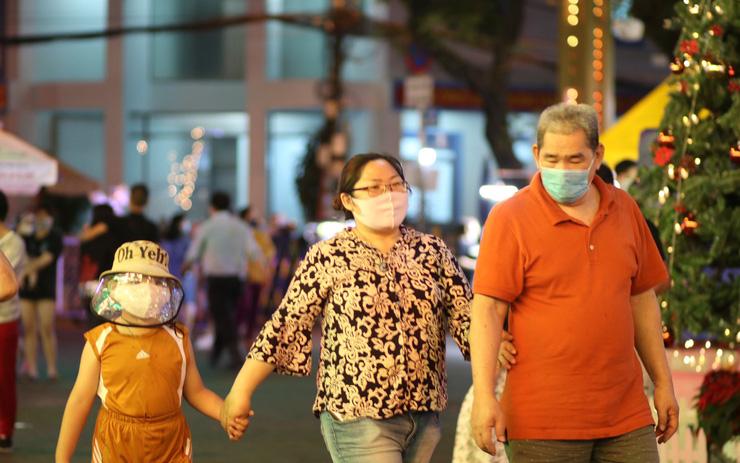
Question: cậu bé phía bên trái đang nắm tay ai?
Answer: đang nắm tay người phụ nữ mang khẩu trang màu trắng